Amroha

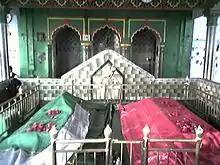
Syed Husain Sharaf-ud-din Shahvilayat

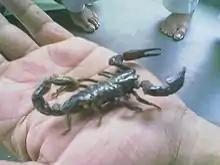
Scorpion on Palm at Amroha.

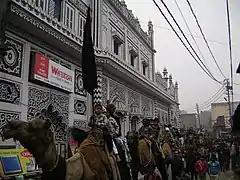
Azakhana wazeer un nisa

Dargah Shah Wilayat of Sufi saint Syed Husain Sharaf-ud-din Soharwardi Naqvi is visited by people across the country. The Sufi Shah wilyat came to Amroha from Wasit, Iraq in 13th century. It is claimed that at his resting place, scorpions never sting.